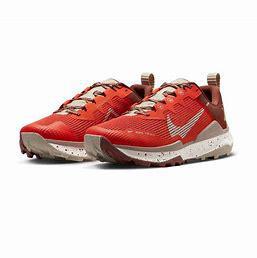
Brand: Nike
Model: Wildhorse 8